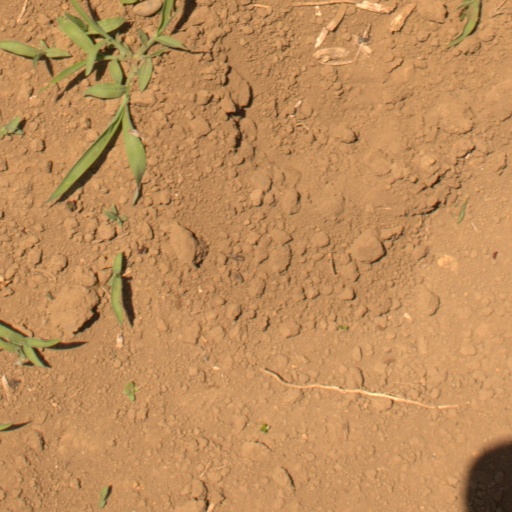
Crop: Jerusalem artichoke